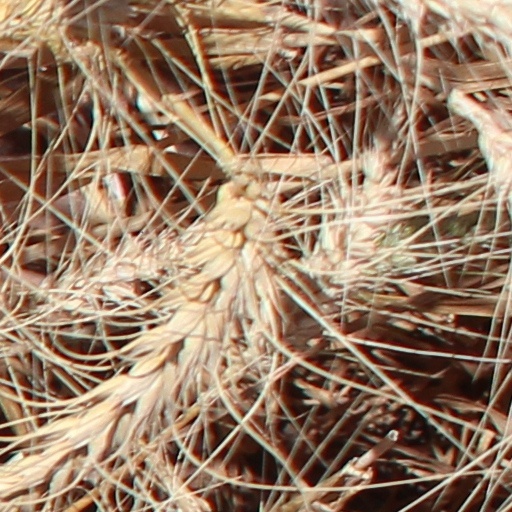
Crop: wheat